David M. Shoup

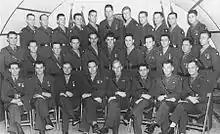
Officers of the 1st Provisional Marine Brigade pose for a photograph in Iceland in 1941.

Shoup was assigned to the 1st Provisional Marine Brigade, which was moved to Iceland in May 1941, supporting an occupation there to prevent Nazi forces from threatening it. Replacing the outgoing British 49th (West Riding) Infantry Division, the brigade continued to garrison the country for several months, and he was there with the Headquarters Company at the time of the Japanese attack on Pearl Harbor in December 1941. For his service in Iceland, he was awarded the Letter of Commendation with Commendation Ribbon. In February 1942 he was given command of the 2nd Battalion, 6th Marines. With the United States at war, 1st Provisional Marine Brigade moved to New York City, New York, in March, and was disbanded. Shoup moved with his battalion to Camp Elliott in San Diego.